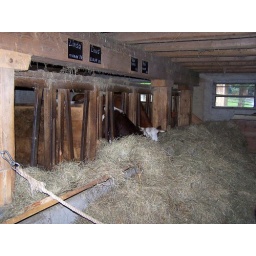
Some cows munching hay in the barn at Frelilchtmuseum